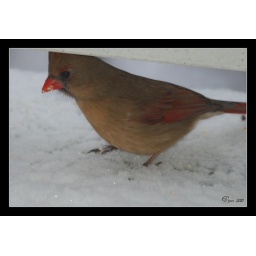
A female cardinal finding food in the snow, a little cropping is done